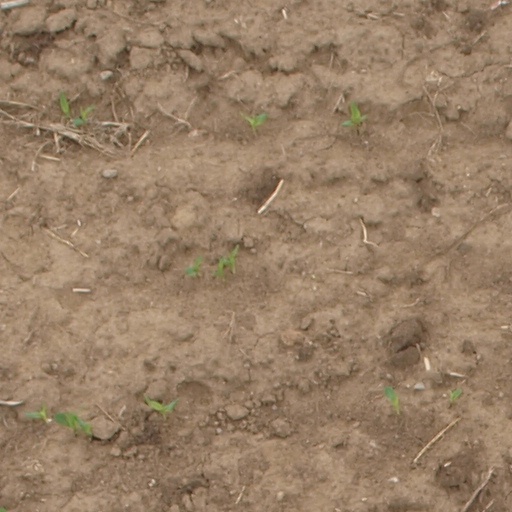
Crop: maize; corn